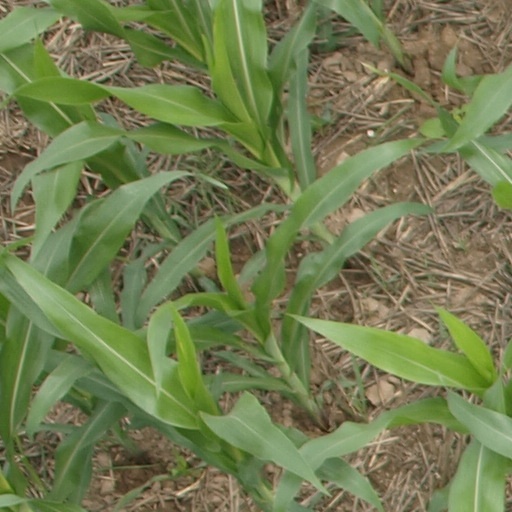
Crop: maize; corn